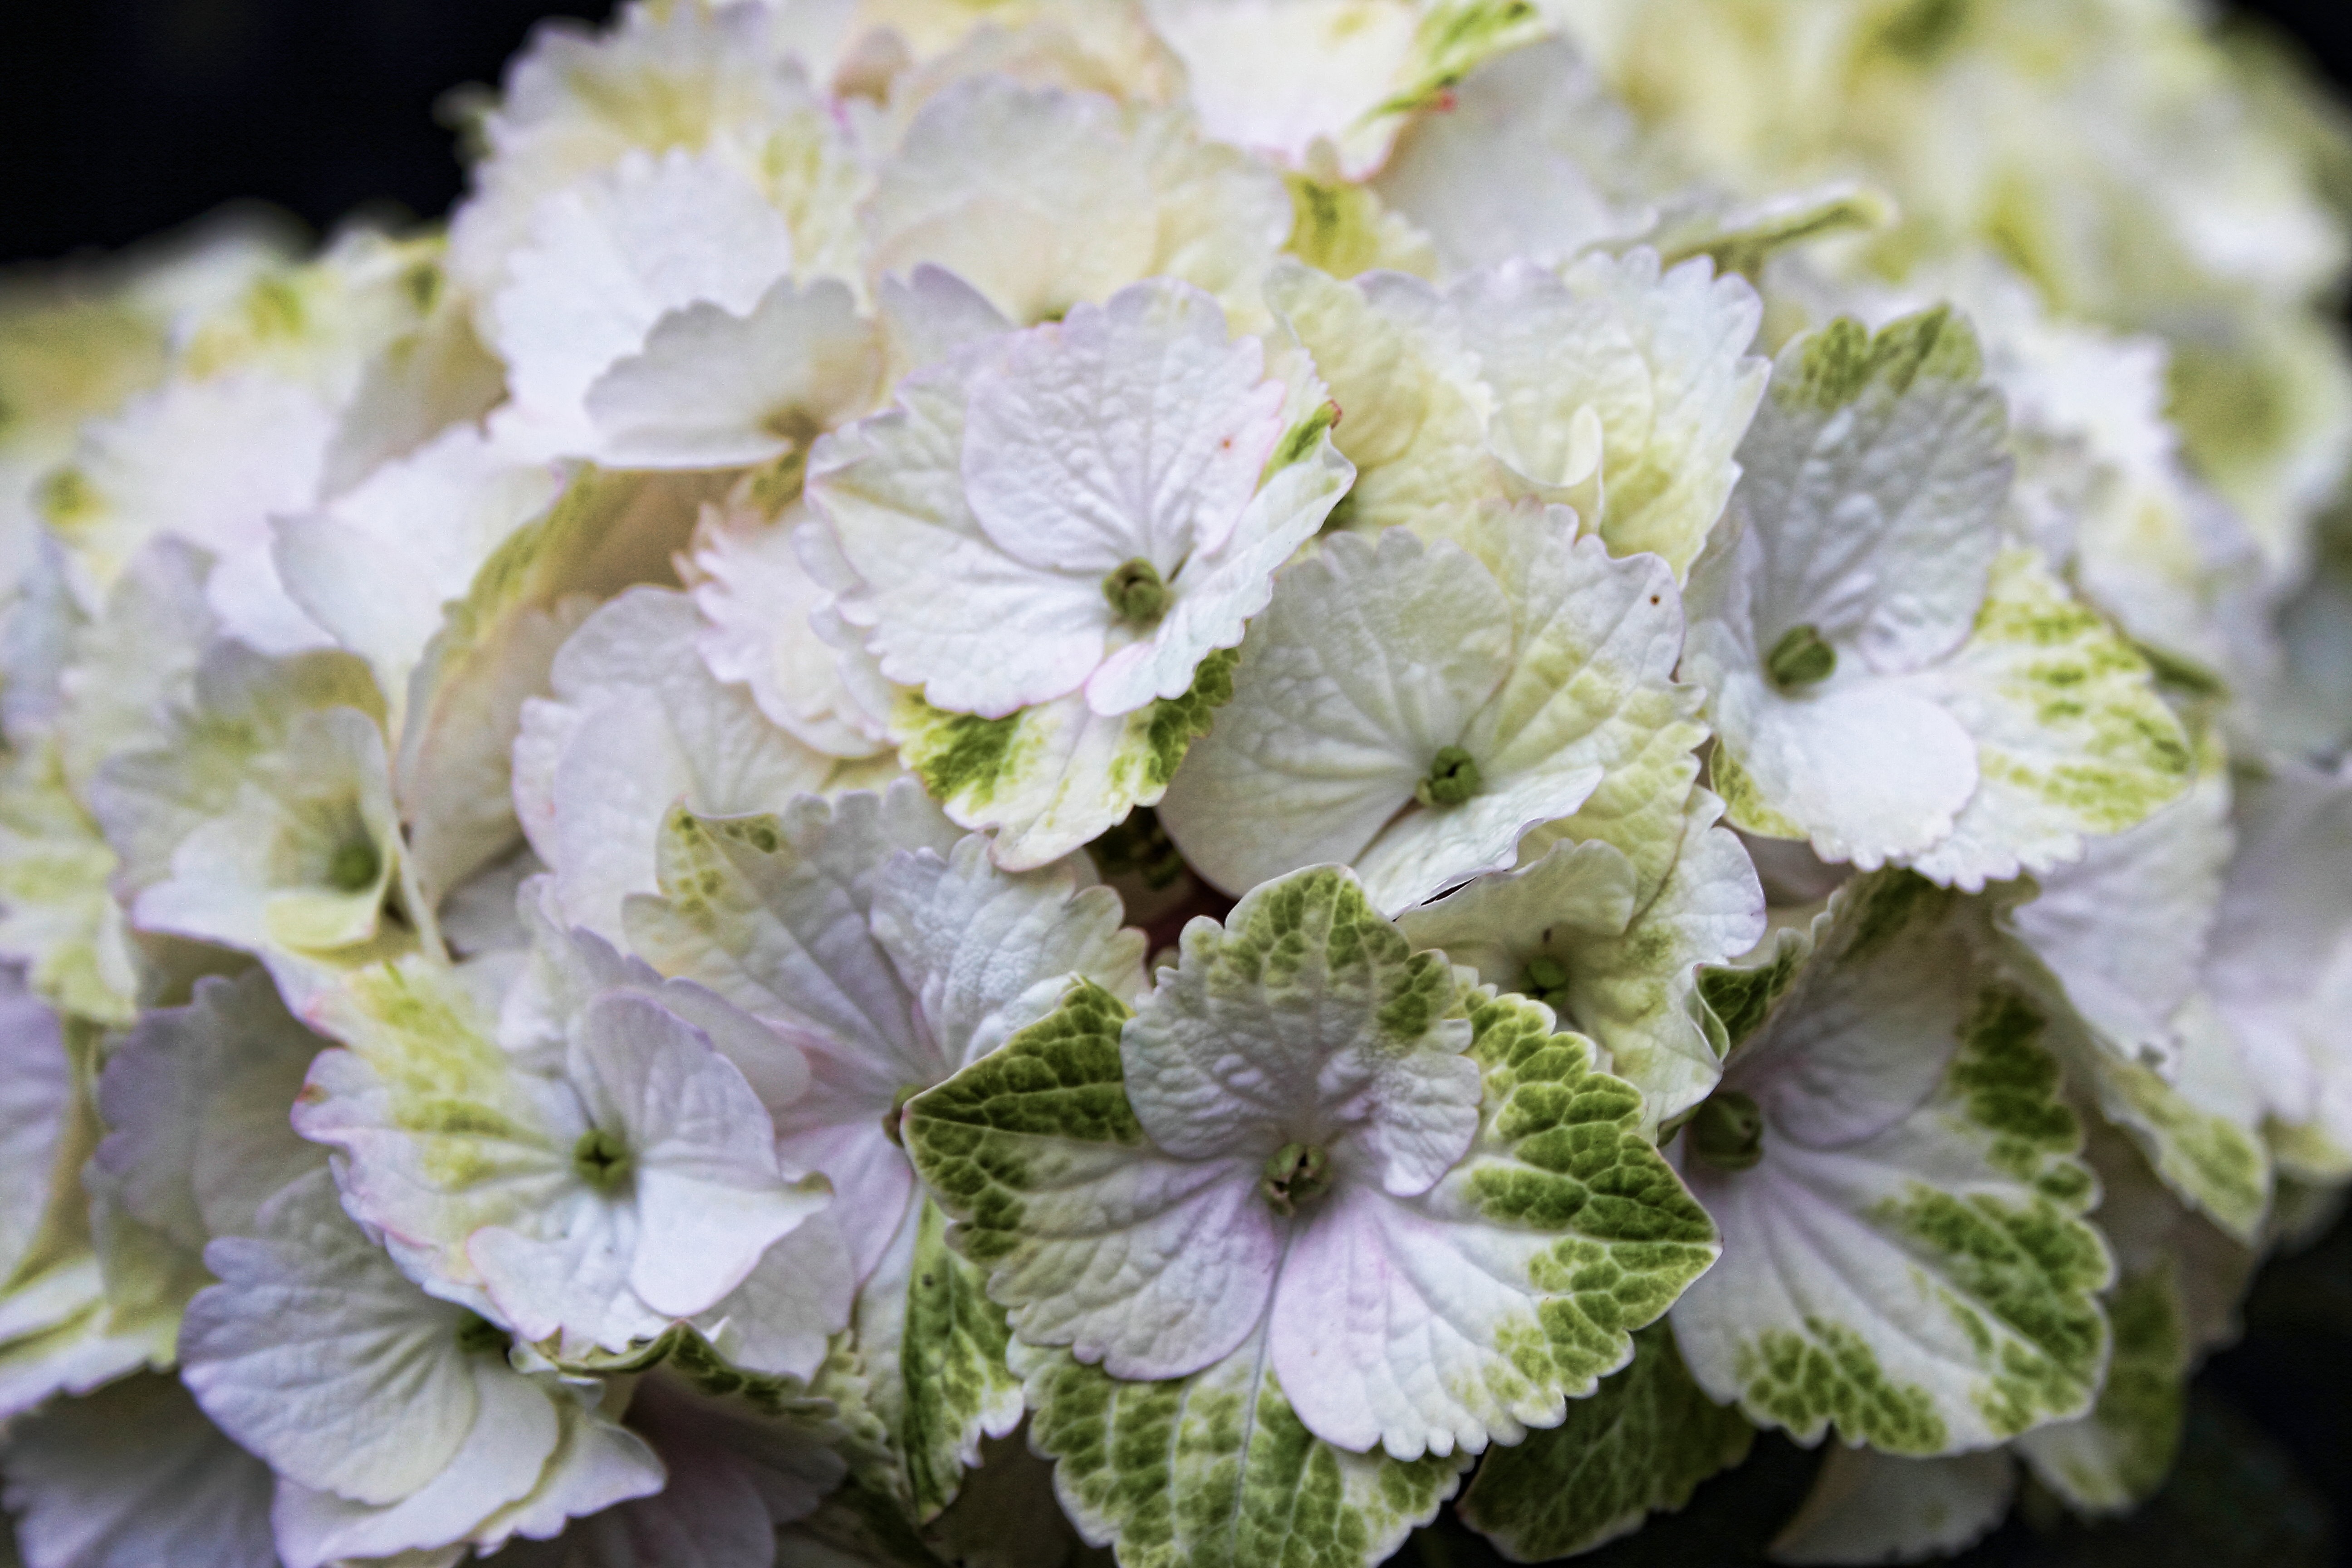
plant, white, flower, petal, bloom, close, flora, hydrangea, flowers, floristry, inflorescence, garden plant, flowering plant, flower bouquet, hydrangeaceae, floral design, hydrangea plants, cornales, land plant, flower arranging